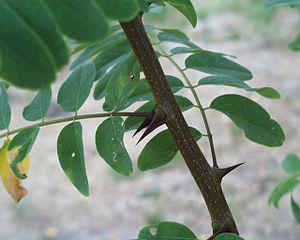
Les feuilles de Robinier faux-Acacia (Robinia pseudoacacia)sont pennées et les stipules transformées en épines.
Les aiguillons sont des excroissance piquantes qui naissent de l'écorce ou de l'épiderme de certaines plantes, distinctes des épines qui sont un prolongement de la partie ligneuse de la plante.
Le robinier faux-acacia ou acacia est une espèce de la famille des Fabacées. Cet arbre présente des fleurs zygomorphes caractéristiques chez les Fabacées. Ses fruits sont des gousses ressemblant à un haricot plat avec des graines à l'intérieur.
Le fil de fer barbelé, appelé aussi ronce artificielle ou barbelé, est une forme de fil de fer fabriqué de sorte à être piquant avec des pointes ou des angles parfois coupants disposés à intervalle régulier. Une personne ou un animal essayant de franchir ou de passer à travers du fil de fer barbelé aura de forts risques de se blesser.